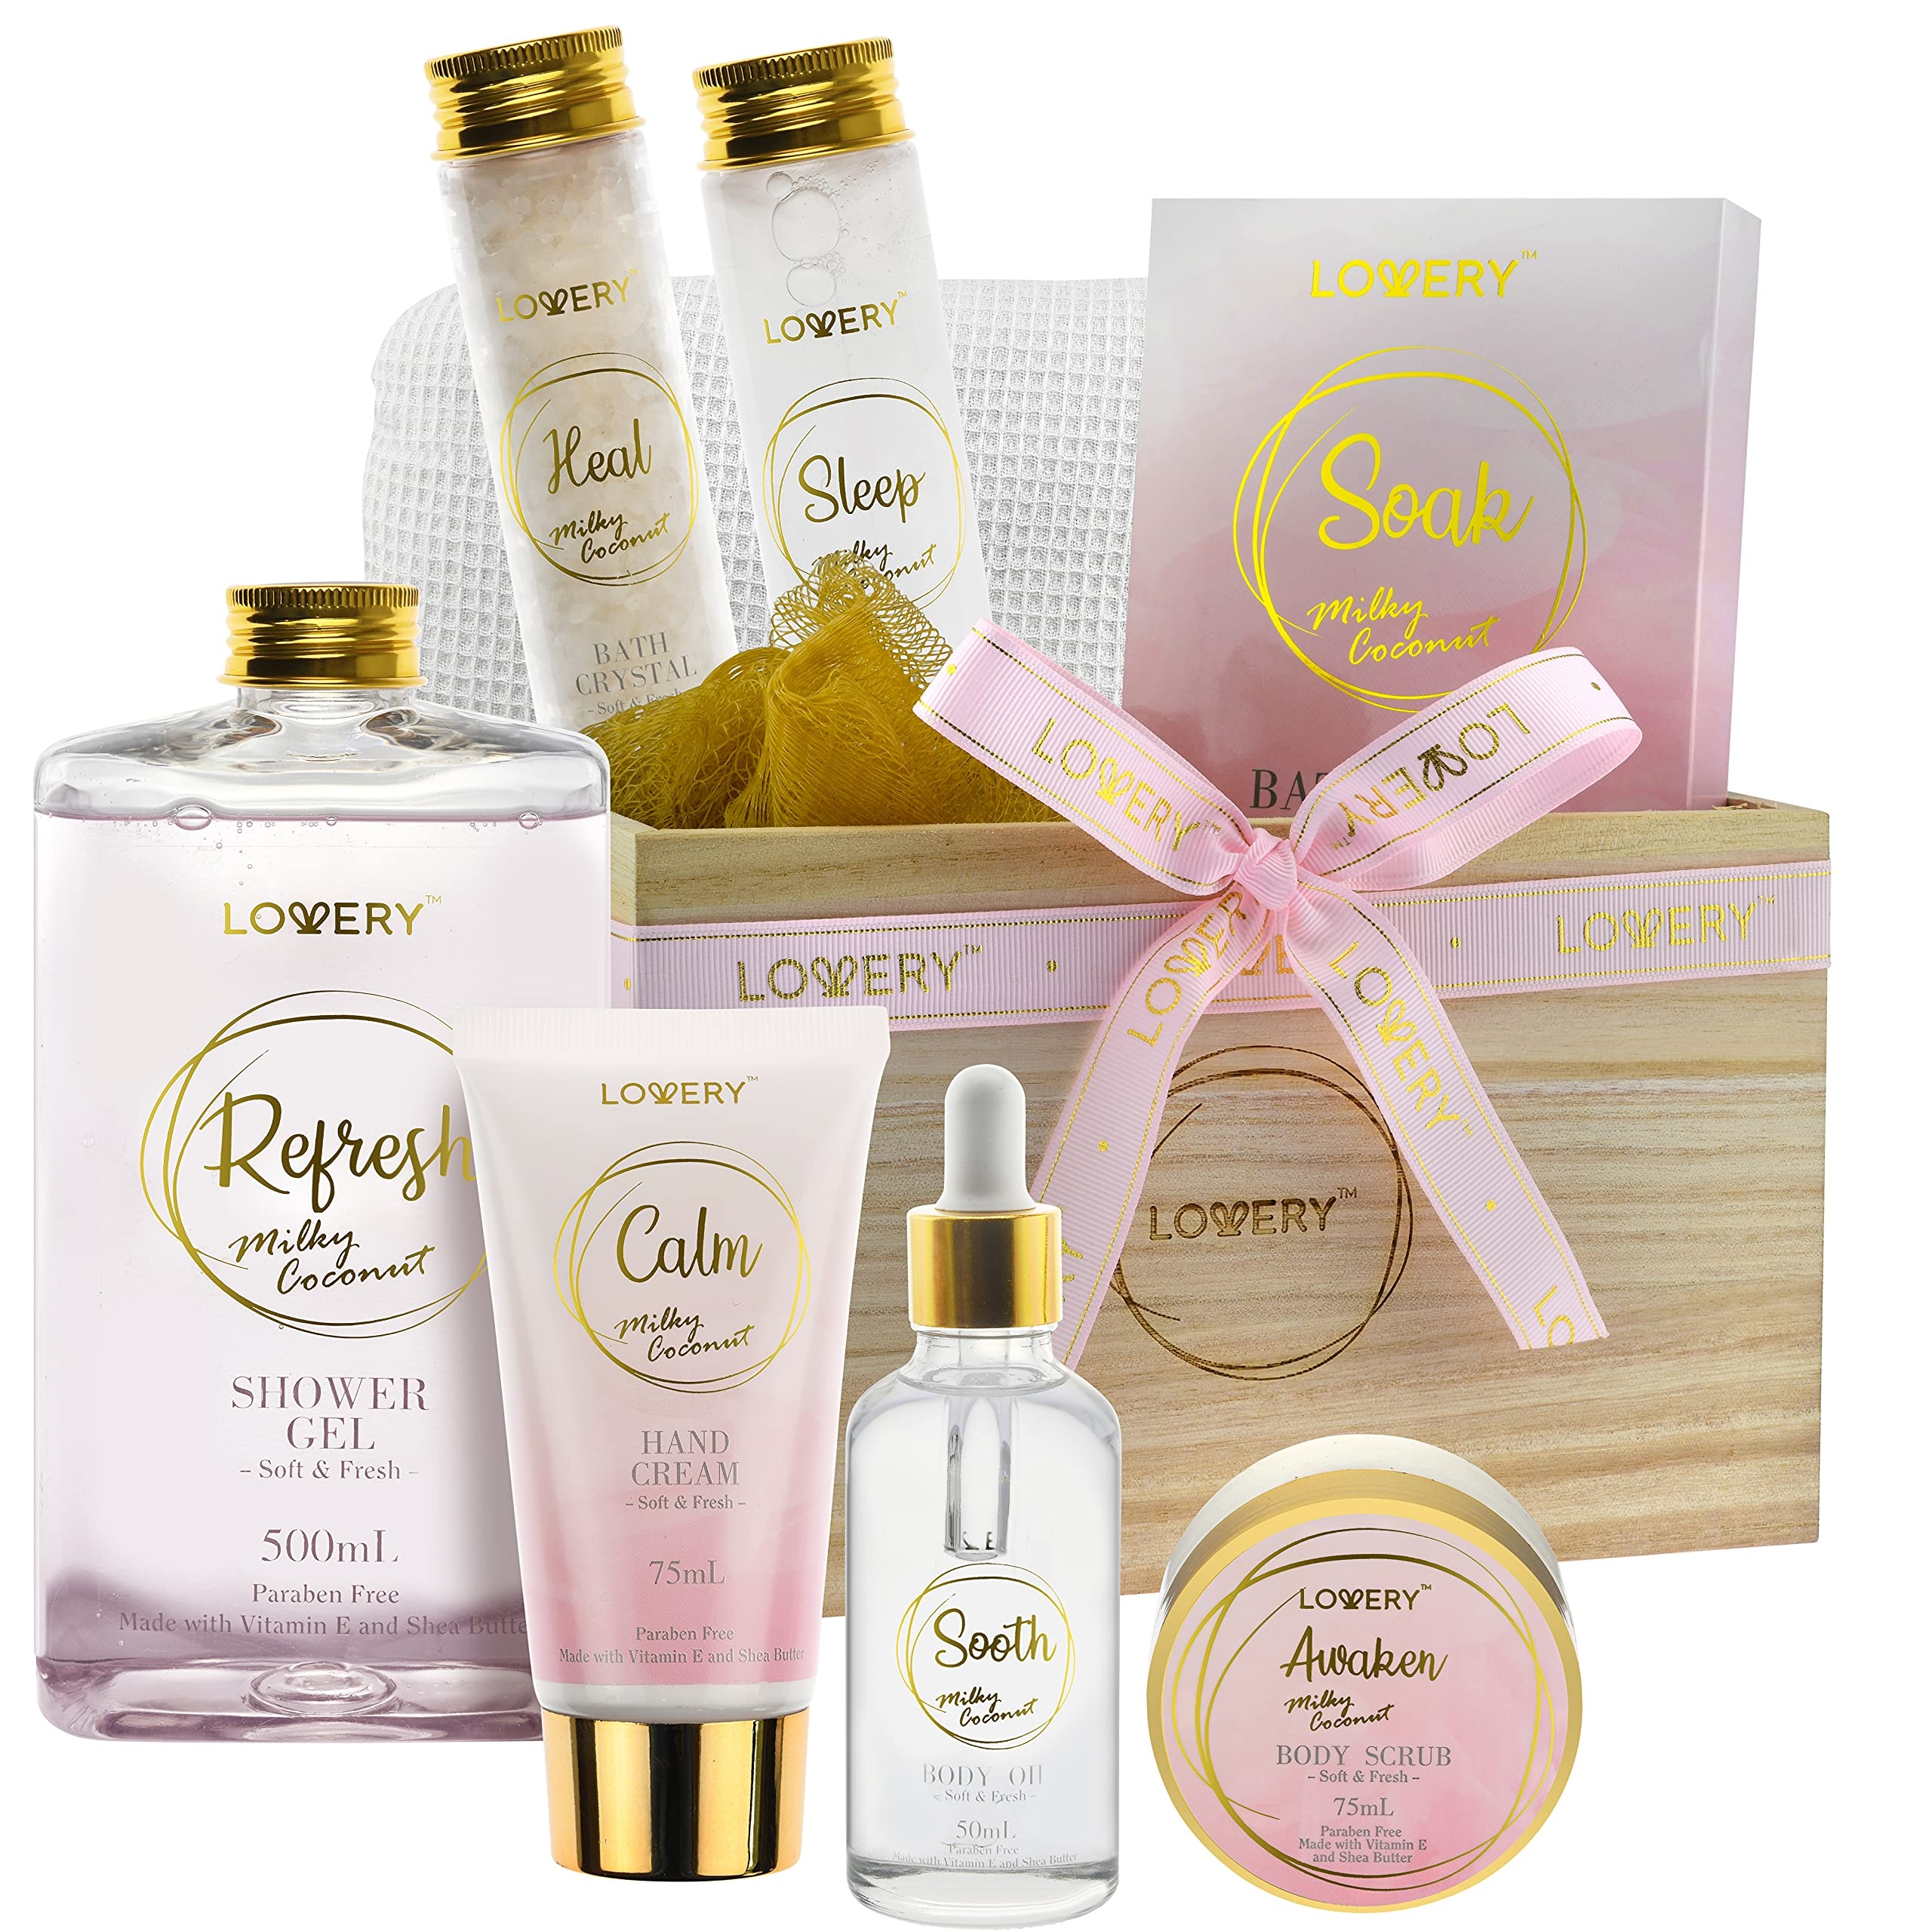
Luxury Bath Gift Set - Home Spa Gift Basket with Milky Coconut Scent, Vitamin E & Shea Butter with Shower Gel, Bath Salt & Crystals, Body Scrub, Hand Cream, Body Oil, Bath Pillow, Wooden Crate & More
Brand: LOVERY Features: INDULGE IN PURE LUXURY HOME SPA - Lovery Home Spa Kit packs a complete set of Bath Essentials that are enriched with nourishing skin vitamins, including Vitamin E and Shea Butter. Each Set contains Shower Gel, Milk Bath, Bath Salt, Body Scrub, Hand Cream, Bath Crystal, Body oil, Bath puff, Bath Waffle Pillow wrapped in a Handmade Wooden Crate. It also has a gift note card for you to personalize it. CALMING MILKY COCONUT FRAGRANCE - Relax, Rejuvenate, and Revitalize your body and soul as this Home Spa Kit owns a rich sensual aroma of Tropical Milky Coconut scent. Its creamy heavenly coconut fragrance creates a great relaxant to soothe your mind, treat anxiety, and give you peace of mind. Every Lovery product is 100% Paraben and Cruelty-Free. ALL-NATURAL FORMULATION - Our Bath Spa Kit creates a complete self-care package for Women, Men, and Teens. It is formulated with all-natural ingredients, which leaves your skin luxuriously scented, smooth, and hydrated. It also helps prevent dryness and flakiness and keeps skin moisturized and supple. INCLUDES A DECORATIVE WOODEN CRATE - Its upscale and beautiful basket makes a multi-purpose storage solution where you can keep your beauty essentials. Plus, it also adds a unique decoration and a lovely touch for your Bathroom, Vanity Table, Powder Area, and More. SENDING THE GIFT OF LOVE - Lovery ensures that every Bath Set is ready-to-go as a gift without any additional wrappers needed. The elegant packaging alone is enough to create an impression on Christmas, Birthdays, Holidays, Mother’s Day, Valentine's Day, Weddings, Anniversaries & all sorts of occasions. Bring a smile to your Girlfriend, Wife, Mother, Daughter or Beloved Ones Part Number: 21FJ003 Details: Indulge Yourself in a Luxurious Home Spa with Lovery Milky Coconut Bath Set Lovery Milky Coconut Bath Set combines all the powerhouse shower essentials in one luxurious gift basket. It is a calming bath set that nourishes your body from head to toe – giving you that professional spa-like treatment at the comfort of your own home. The Deluxe package includes: 500ml Shower Gel 110ml Milk Bath 300g Bath Salt 75ml Body Scrub 75ml Hand Cream 120g Bath Crystal 50ml Body Oil Bath Puff Bath Waffle Pillow with Suctions Wooden Crate with Ribbon and Hangtag The Power of Vitamin E and Shea Butter All the Bath Products included in this set are 100% Paraben-free and rich in Vitamin E and Shea Butter. Shea Butter contains anti-inflammatory properties that help deal with redness and swelling. Combined with Vitamin E, it creates a powerhouse anti-aging formula that will give you smooth and youthful skin. Tropical Milky Coconut Scent Fall in love with the soothing fragrance of Milky Coconut as we infuse each bath product with its calming aroma. We all know the skin benefits of coconut, but in the creation of this bath set; we want to create a holistic therapy to ease your mind and body. Milky Coconut Fragrance helps relax, rejuvenate, and revitalize your body and soul. Its creamy heavenly coconut fragrance creates a great relaxant to soothe your mind, treat anxiety, and give you peace of mind. Sending the Gift of Love Lovery ensures that every Bath Set is ready-to-go as a gift without any additional wrappers needed. The packaging alone is enough to create an impression on Christmas, Birthdays, Weddings, Anniversaries, and all sorts of occasions. Grab yours now and give them the best gift ever! Click the ‘Add to Cart’ button to order. EAN: 0850000500921 Package Dimensions: 10.7 x 9.8 x 5.7 inches
Brand: LOVERY
Category: Health & Beauty > Personal Care > Cosmetics > Bath & Body Gift Sets